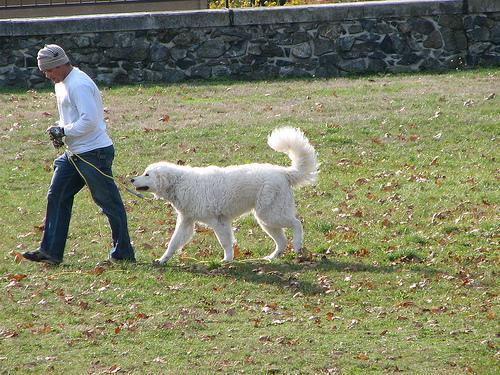
kuvasz